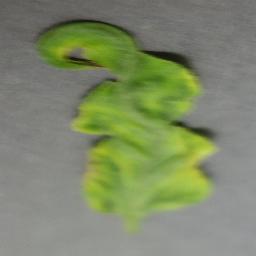
Label: Tomato___Tomato_Yellow_Leaf_Curl_Virus